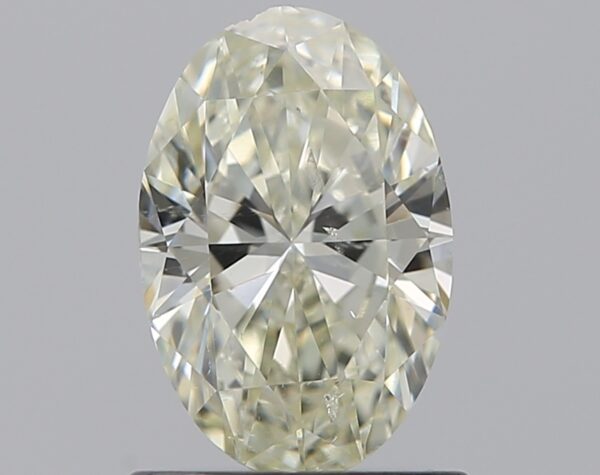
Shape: oval
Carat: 0.8
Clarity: SI2
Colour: M
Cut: EX
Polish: EX
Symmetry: VG
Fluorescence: F
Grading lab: GIA
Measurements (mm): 7.69 x 5.1 x 3.13